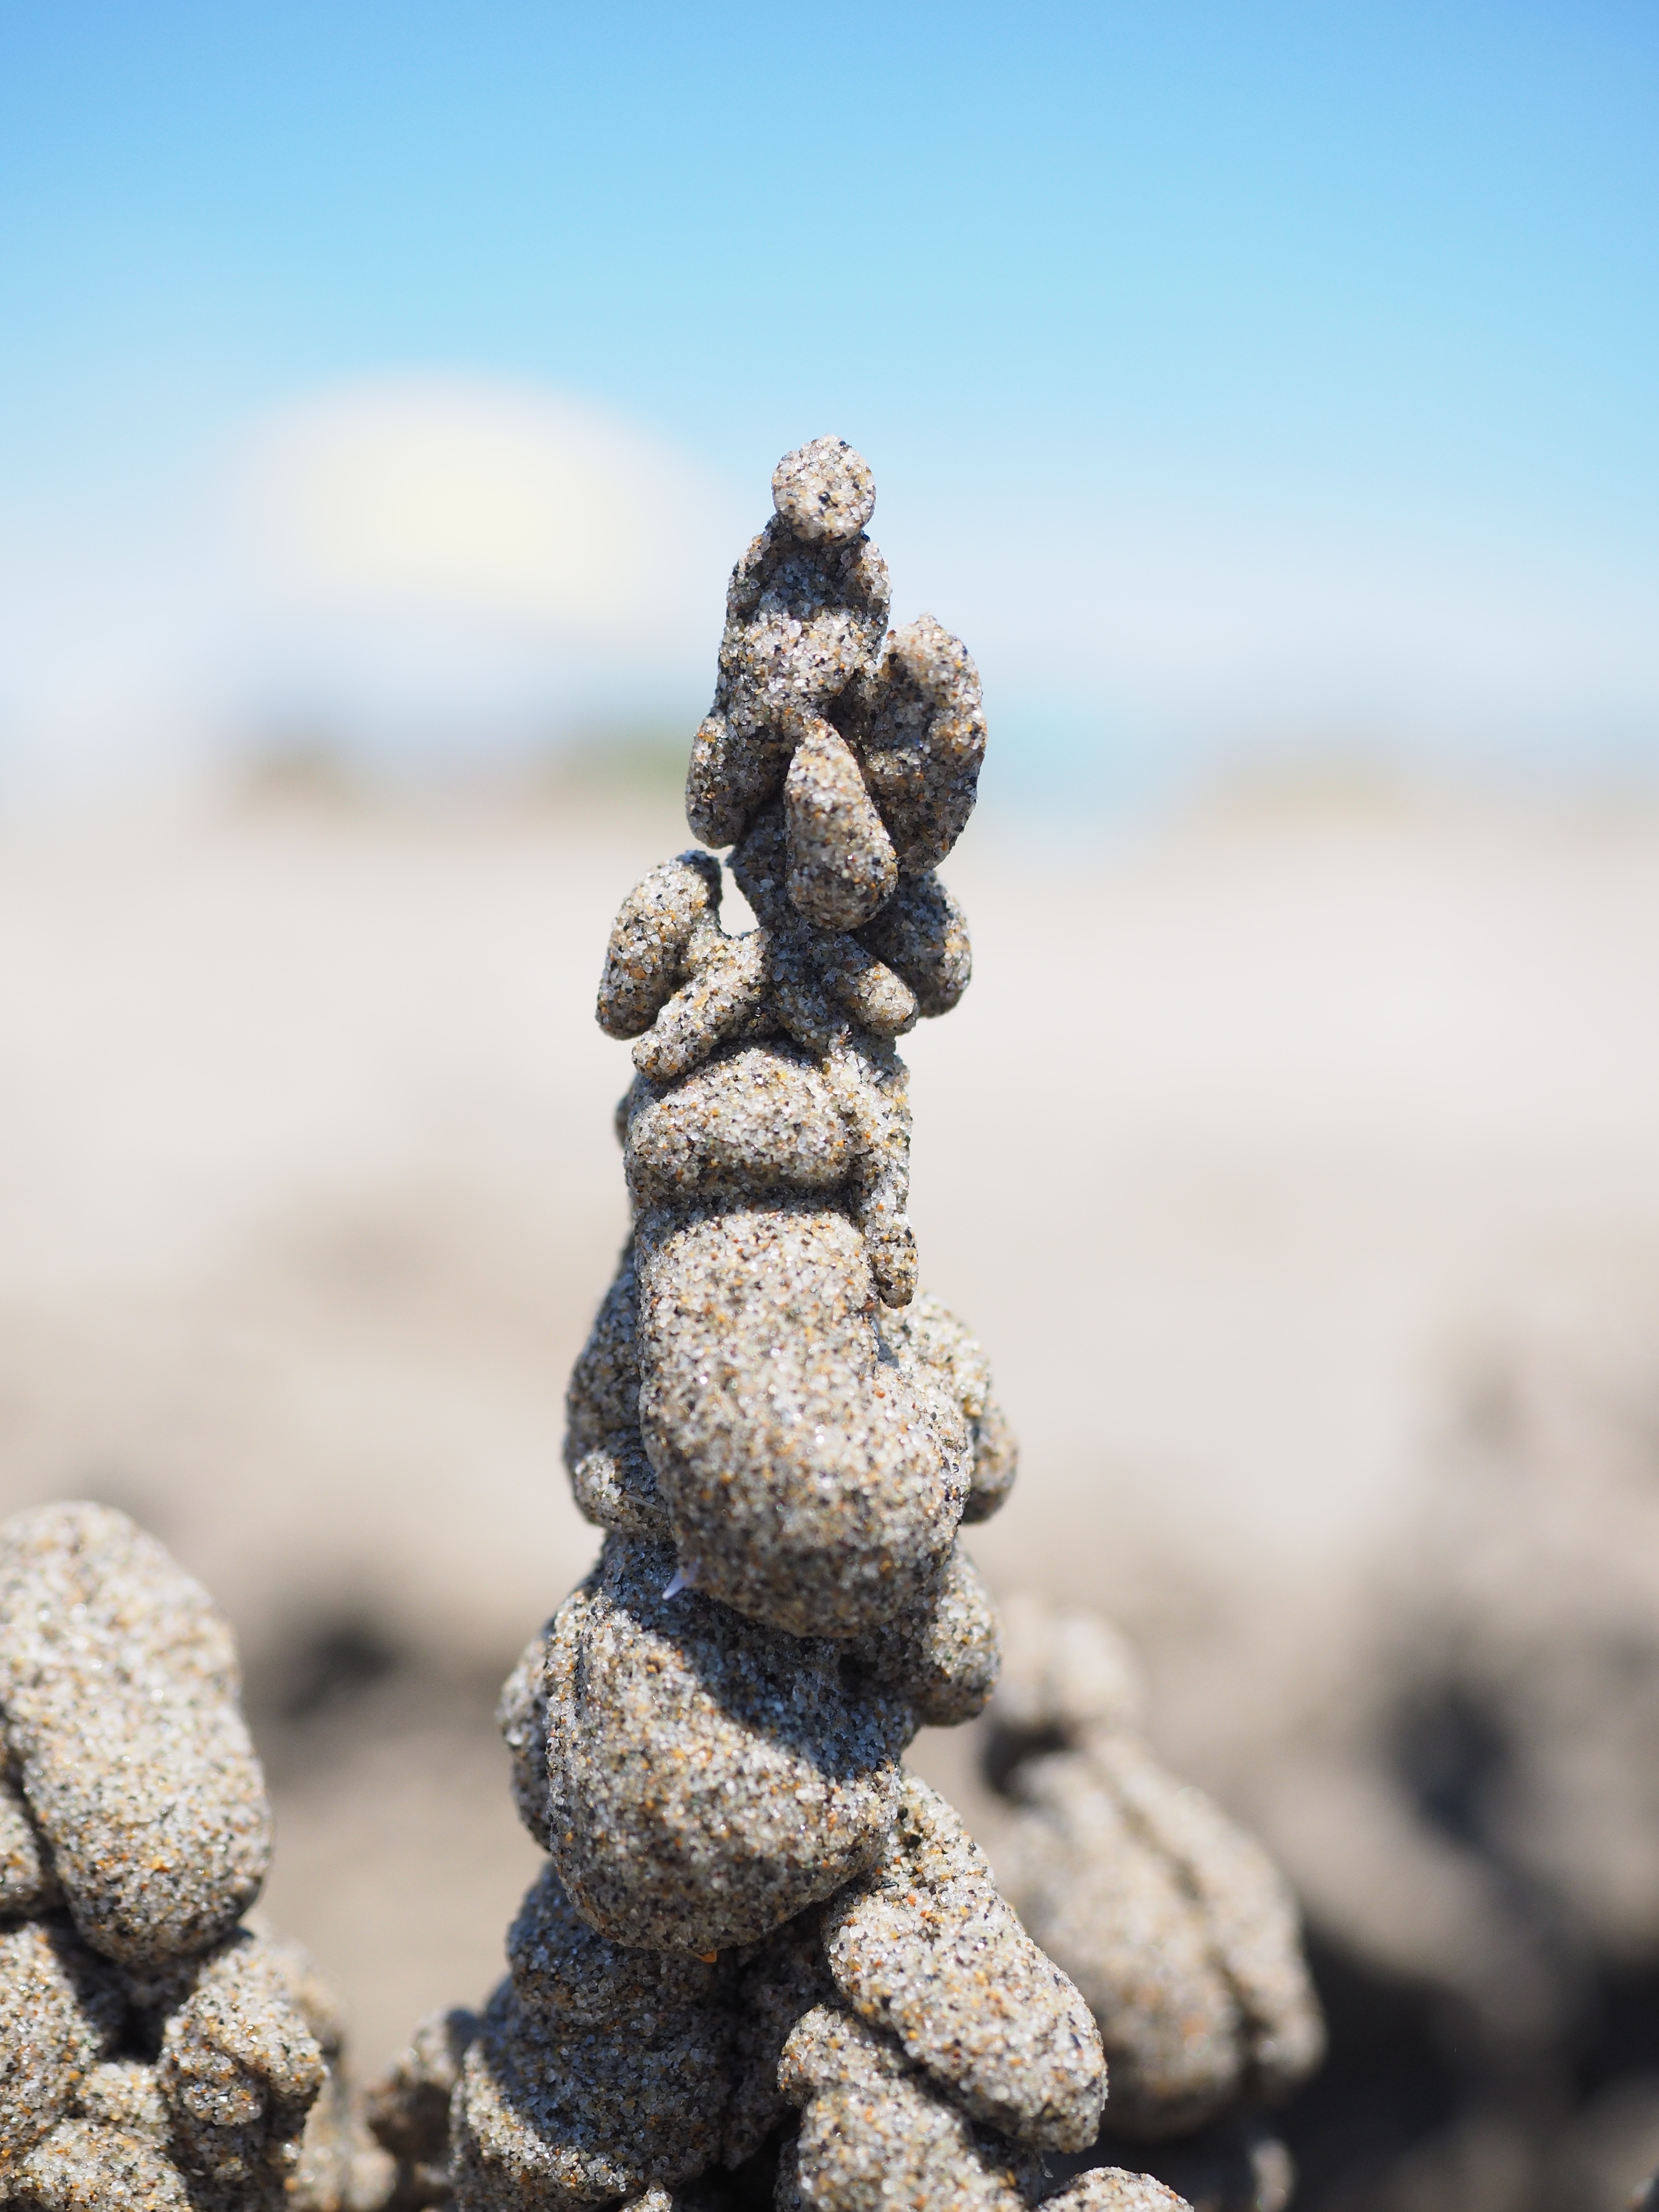
beach, sea, nature, sand, rock, statue, relax, tower, holiday, soil, castle, material, artwork, close up, sculpture, geology, temple, build, turret, sandburg, recovery, macro photography, klecker castle, sand artwork, sandalwood, droplets burg, drip castle